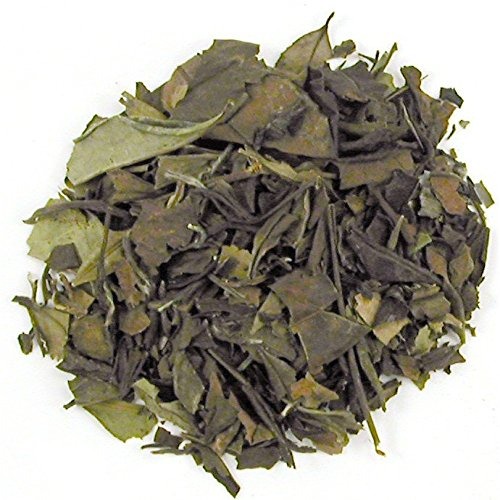
Item Name: Sowmee White Tea - Loose Leaf - 16oz
Value: 16.0
Unit: Ounce

Price: 33.54